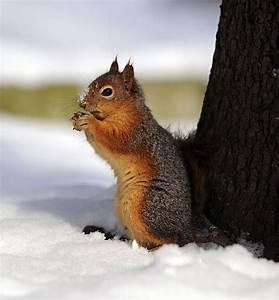
squirrel